L'Orfeo

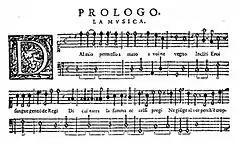
A page from the 1609 score of "L'Orfeo"

After years of neglect, Monteverdi's music began to attract the interest of pioneer music historians in the late 18th and early 19th centuries, and from the second quarter of the 19th century onwards he is discussed increasingly in scholarly works. In 1881 a truncated version of the "L'Orfeo" score, intended for study rather than performance, was published in Berlin by Robert Eitner. In 1904 the composer Vincent d'Indy produced an edition in French, which comprised only act 2, a shortened act 3 and act 4. This edition was the basis of the first public performance of the work in two-and-a-half centuries, a concert performance at d'Indy's Schola Cantorum on 25 February 1904. The distinguished writer Romain Rolland, who was present, commended d'Indy for bringing the opera to life and returning it "to the beauty it once had, freeing it from the clumsy restorations which have disfigured it"—presumably a reference to Eitner's edition. The d'Indy edition was also the basis of the first modern staged performance of the work, at the Théâtre Réjane, Paris, on 2 May 1911.